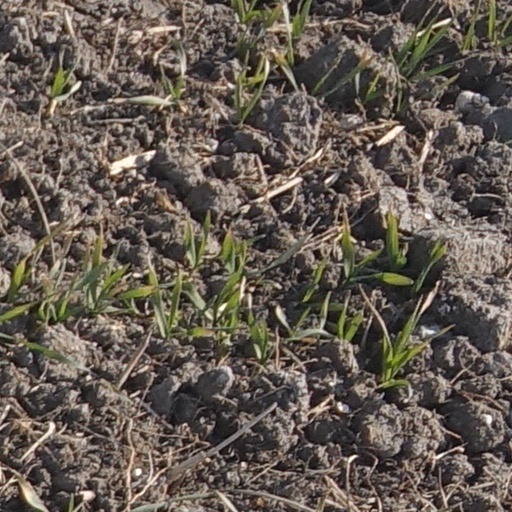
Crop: wheat